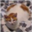
Label: cat